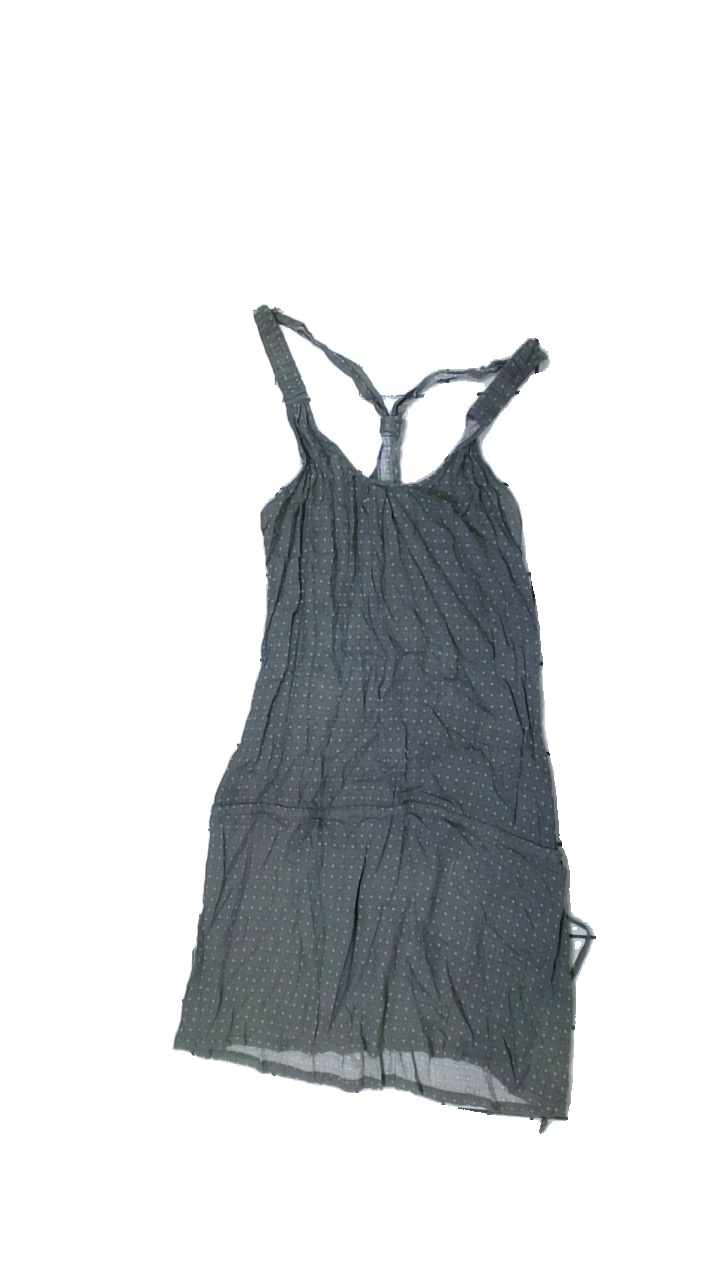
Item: Dress (Ladies)
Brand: Missing
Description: prickig klänning, urtvättad
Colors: Grey, Pink
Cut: Regular
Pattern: Dots
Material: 100% viscose
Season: Summer
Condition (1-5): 2
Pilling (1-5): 5
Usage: Export
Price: <50